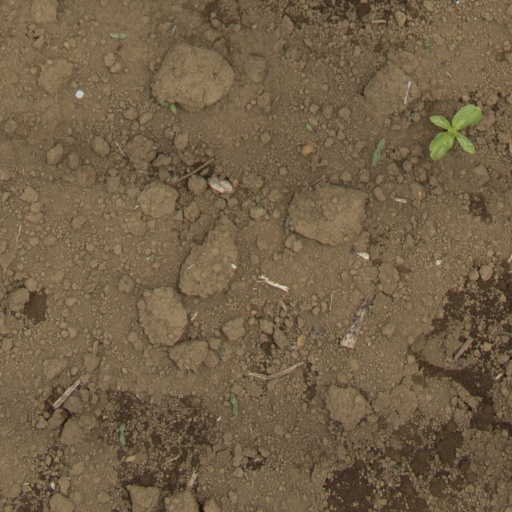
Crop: Jerusalem artichoke